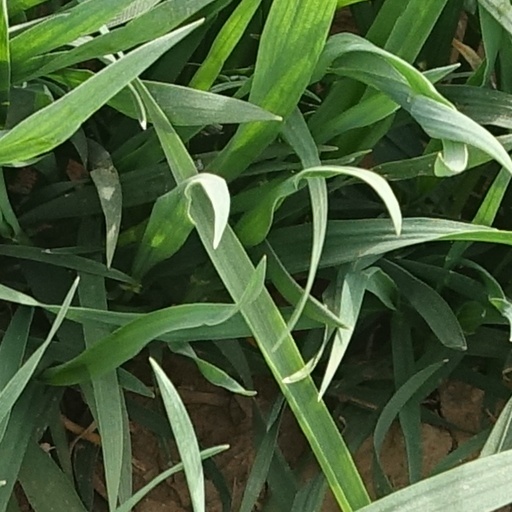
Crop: wheat